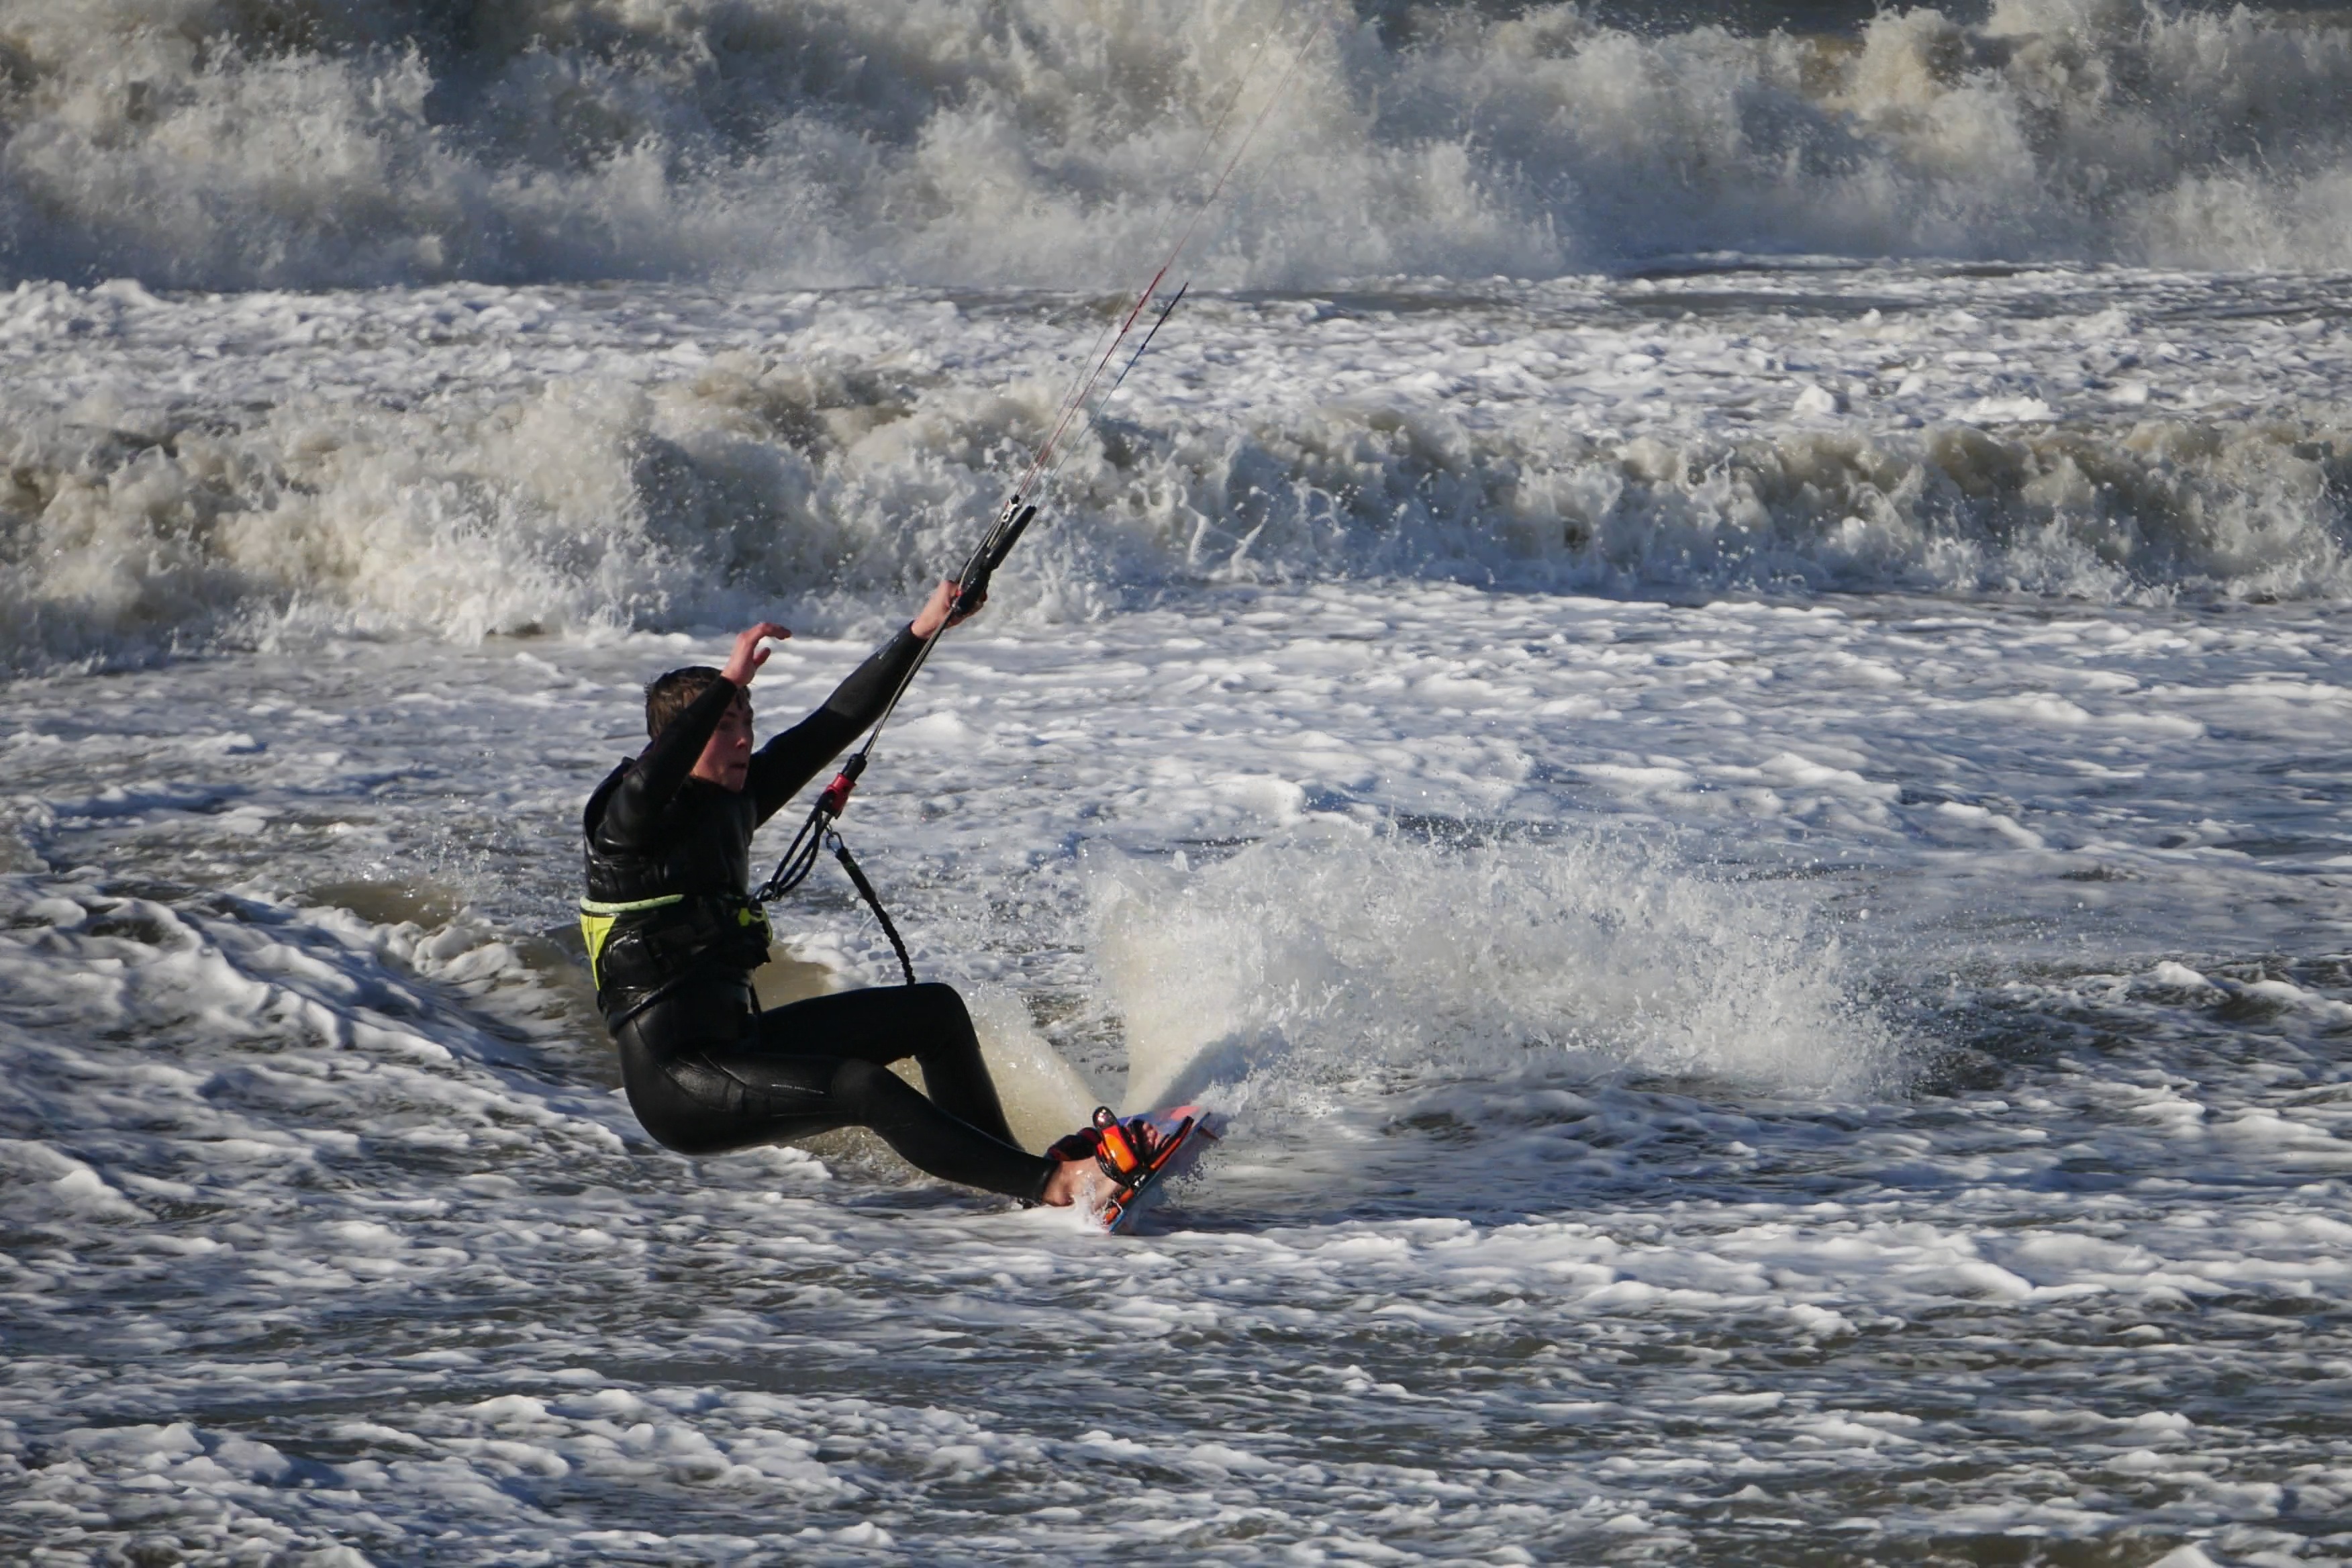
sea, wave, wind, surfing, kite, extreme sport, toy, sports, sportive, kitesurfing, active, branding, water sport, wind wave, boardsport, surface water sports, individual sports